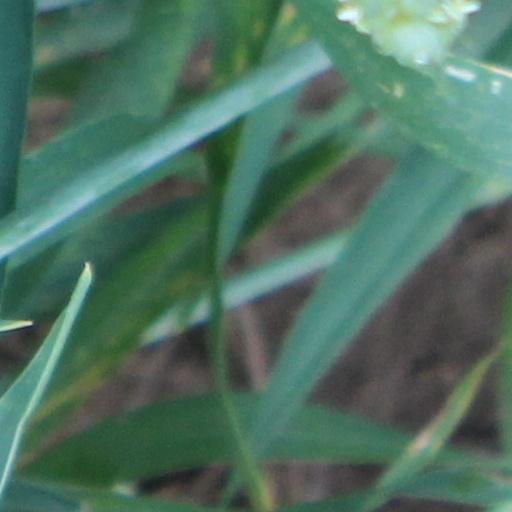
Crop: wheat